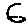
Label: 6